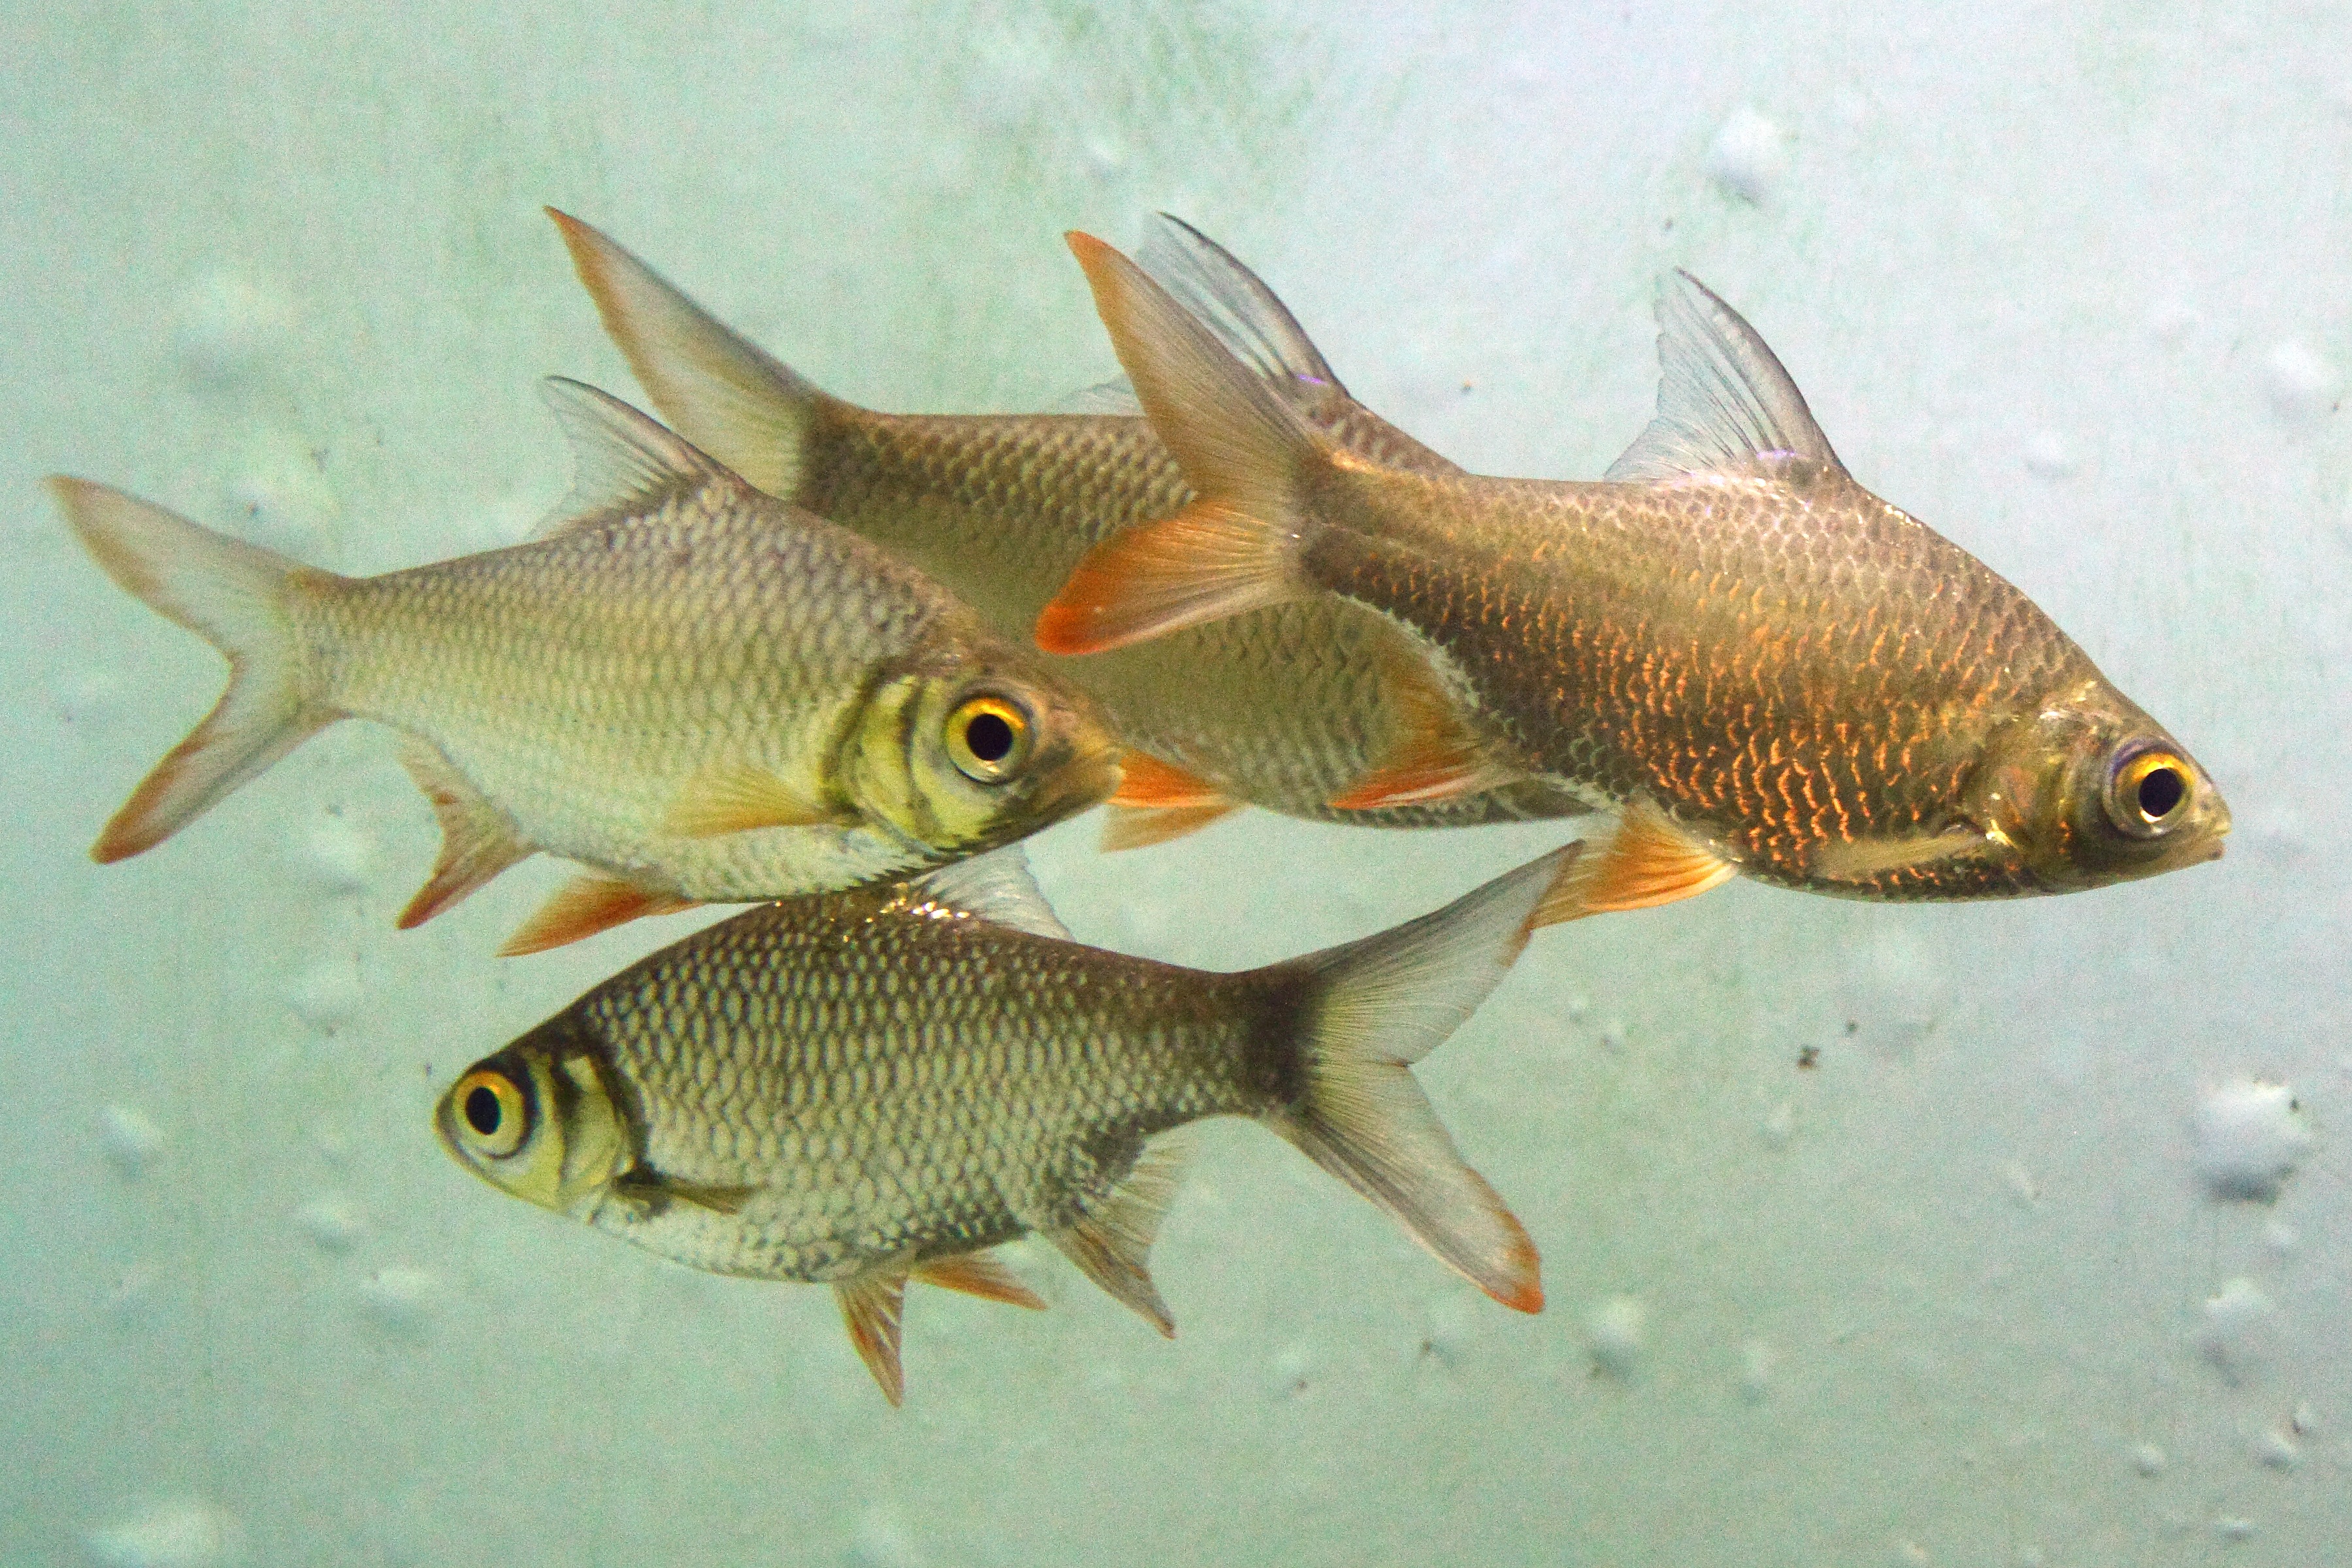
water, perch, fresh, fish, bass, aquarium, vertebrate, milkfish, snapper, barb, marine biology, tilapia, barramundi, common rudd, tinfoil